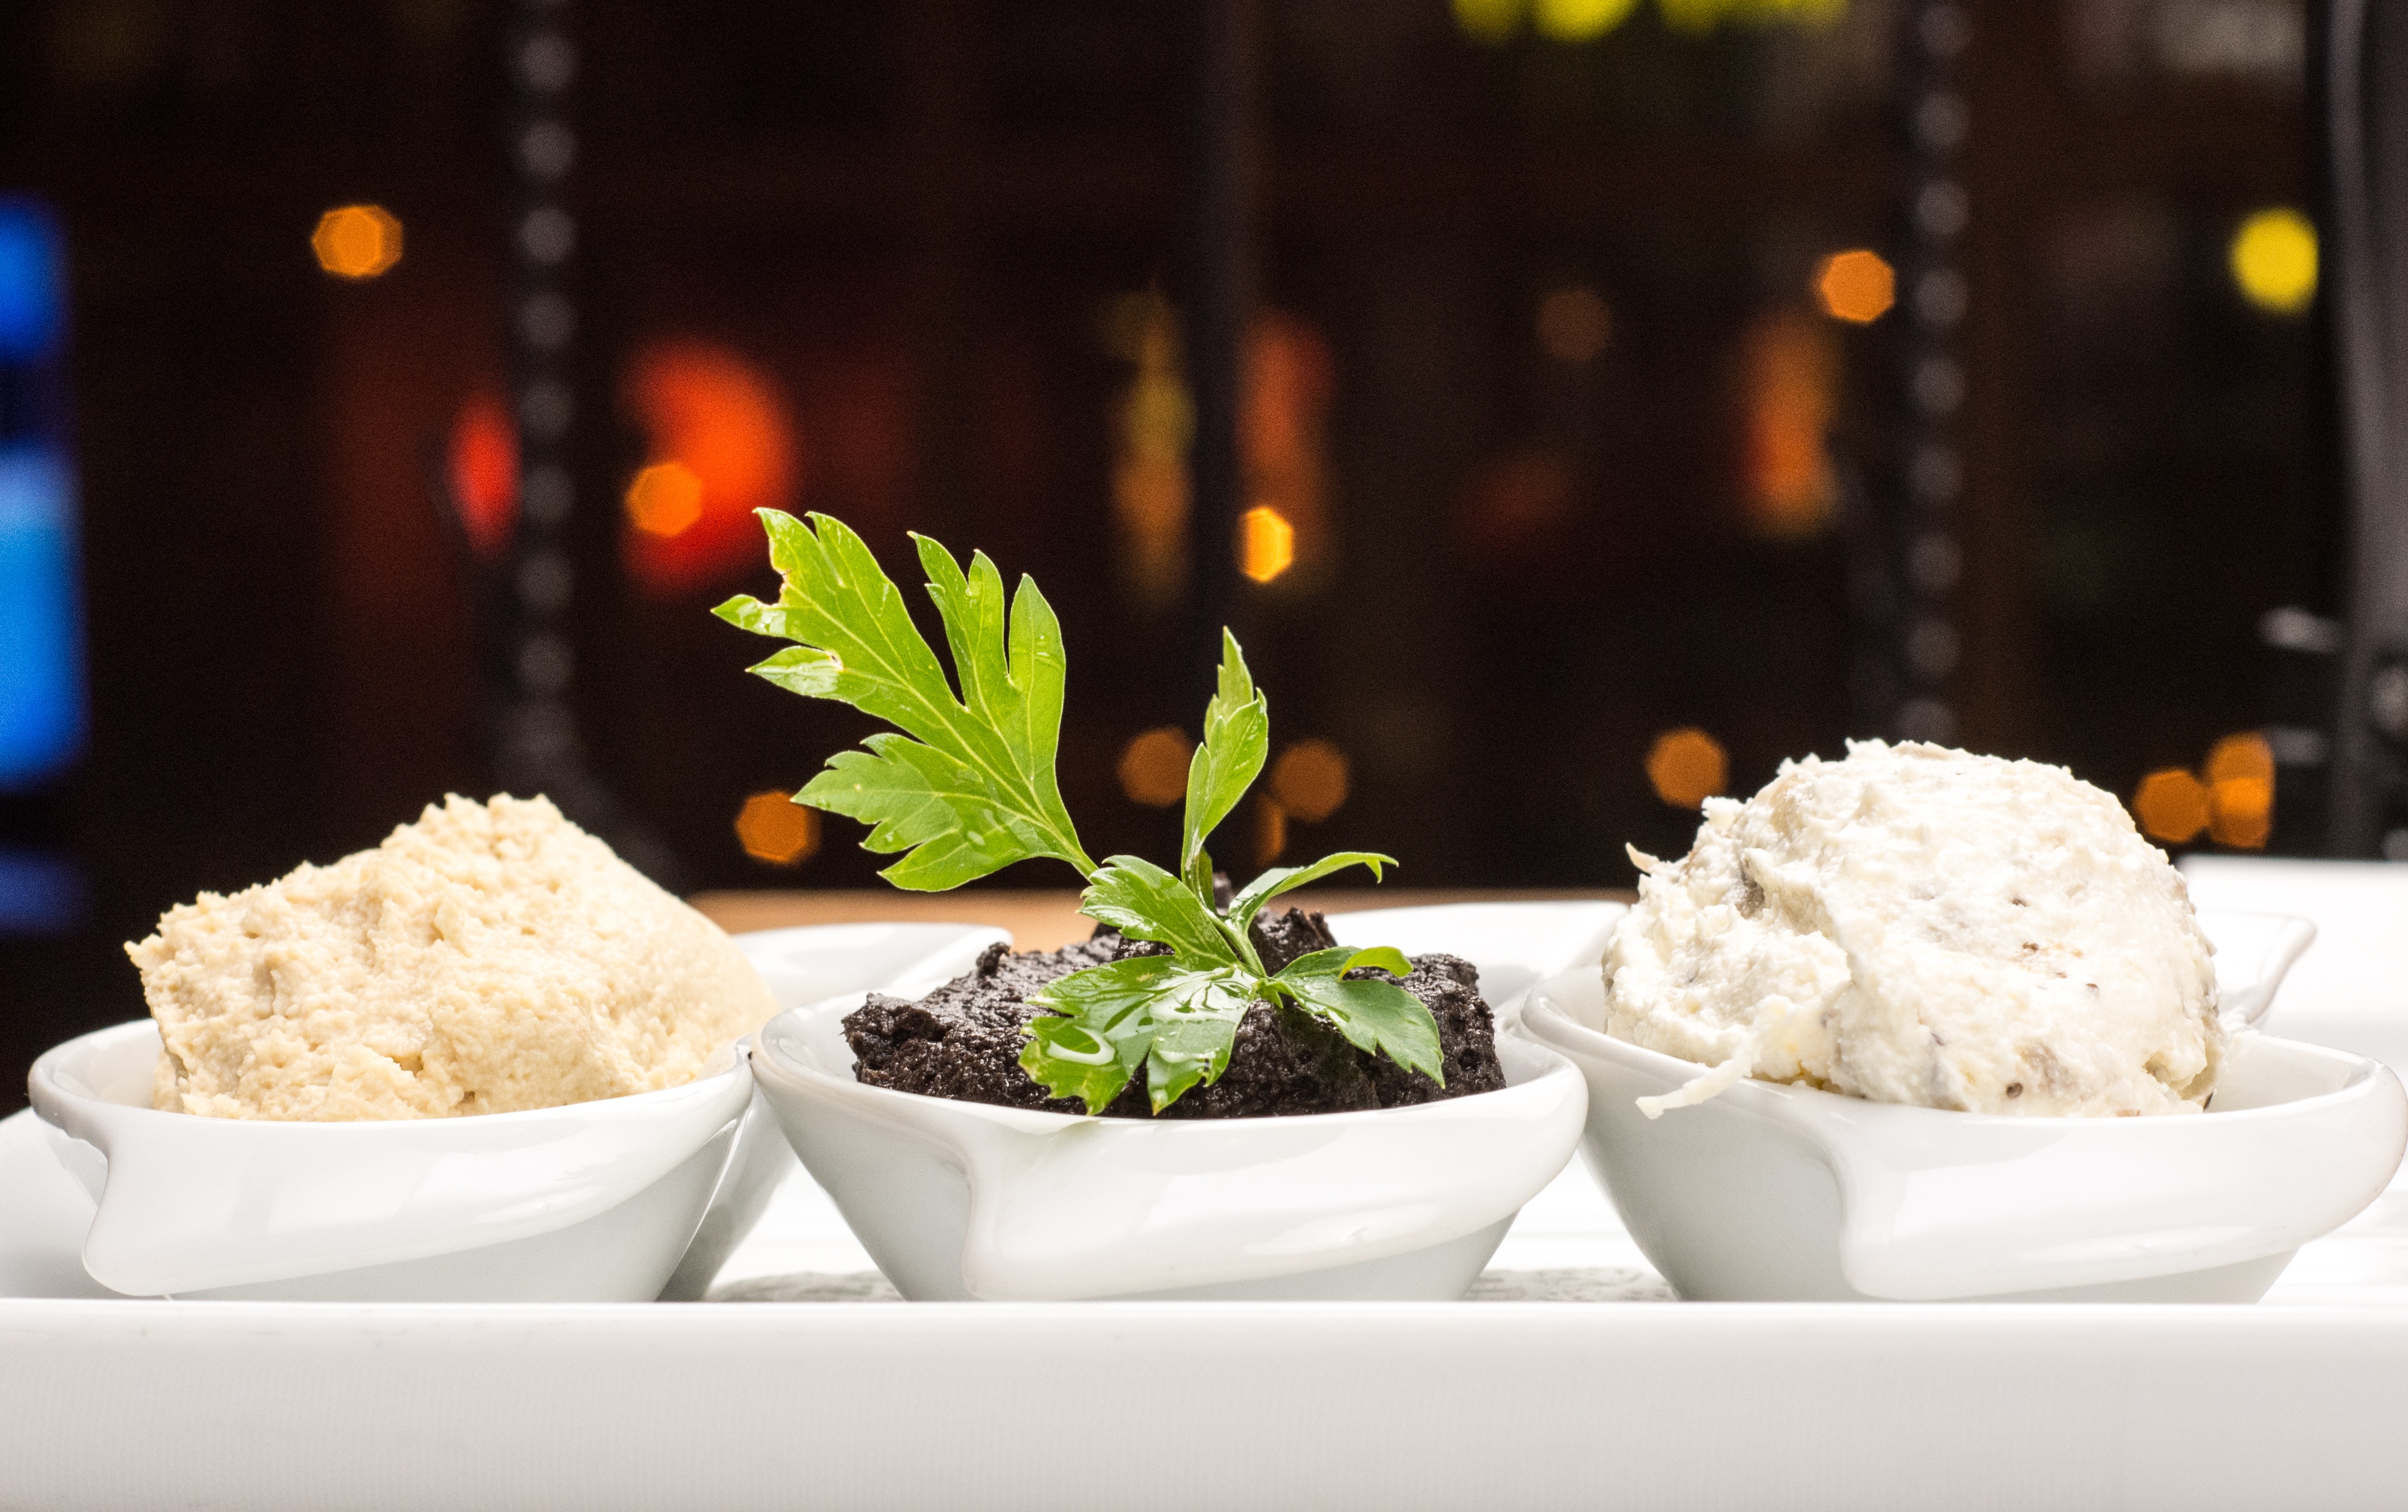
flower, restaurant, dip, bowl, dish, meal, food, mediterranean, produce, healthy, snack, cuisine, homemade, condiment, vegetarian, oil, diet, italian, traditional, olive, puree, paste, appetizer, sense, capers, olive paste, antipasti, tapenade, starters, calamata